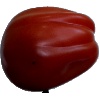
Label: tomato_heart